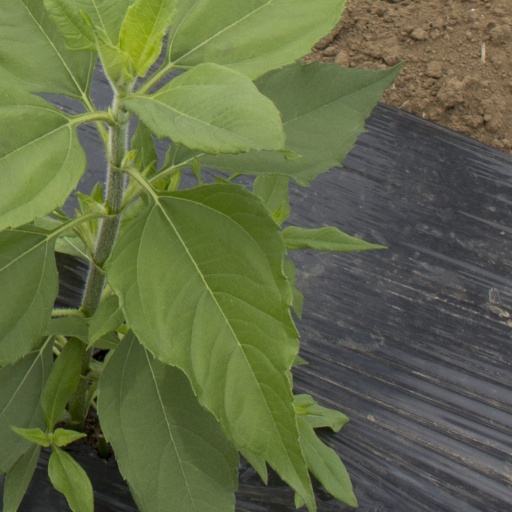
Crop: Jerusalem artichoke